Goucher College

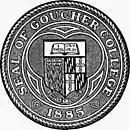
The college's original seal

Before 1950, Goucher hosted nearly a dozen sorority chapters on campus including Kappa Kappa Gamma, Kappa Alpha Theta, Gamma Phi Beta, and Pi Beta Phi, but they were disbanded on the move to Towson.